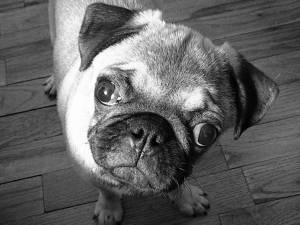
Animal: dog
Breed: pug